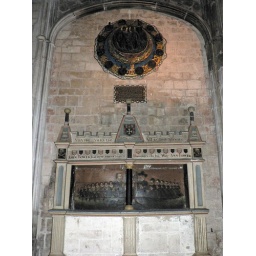
An astronomical clock designed by Henry Wilson in 1903. Below is the Bower monument